Simos Ioannidis

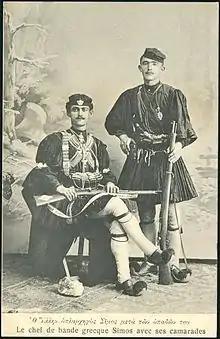
Ioannidis and fellow Makedonomachos during the Macedonian Struggle.

Ioannidis was born in the 1880s in Armenskon of Florina, then Ottoman Empire (now Alona, Greece). He started his armed actions by joining the armed group of Kottas as his adjutant and participating in the Ilinden–Preobrazhenie Uprising. He later joined the group of Pavlos Melas, assisting him and other chieftains like Efthymios Kaoudis and Georgios Tsontos who did not know the region well, acting in the region of Pelister. He set up his own armed group in 1906 cooperating with Pavlos Rakovitis, acting in the region of Florina.